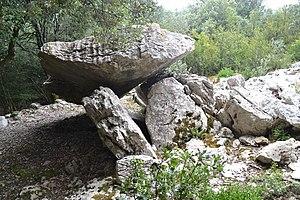
Dolmen n°1 de l'Arco del Pech (ou du Col de Guilhem) à Cubières-sur-Cinoble (11).
Les dolmens de l'Arco del Pech, parfois dénommés dolmen du Col de Guilhem, sont situés sur la commune de Cubières-sur-Cinoble dans le département de l'Aude.